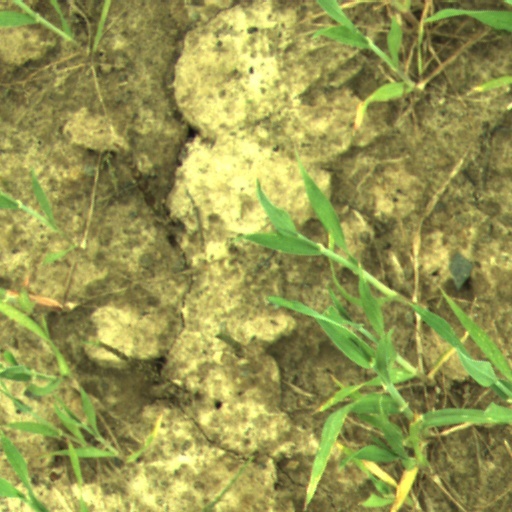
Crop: wheat